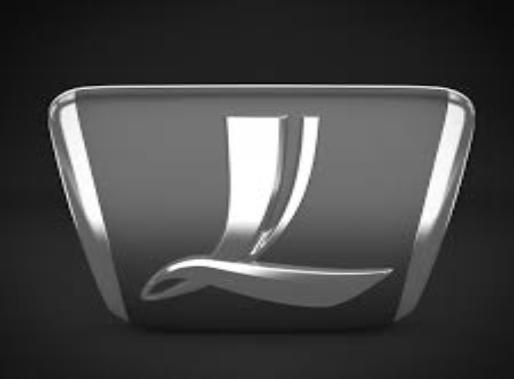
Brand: Luxgen
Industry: Transportation